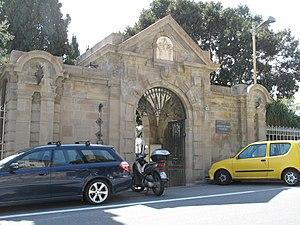
Entrée des jardins de la villa Hanbury (Vintimille, Italie).
Le jardin botanique Hanbury, situé près de la ville de Vintimille en Italie, est un des grands jardins botaniques de la Riviera italienne.